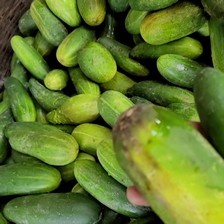
Label: cucumber